Ciudad Universitaria, Buenos Aires

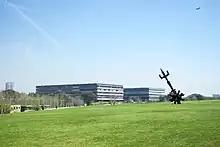
View of "Pabellón II" and "Pabellón III" from the Parque de la Memoria, with "Towers of Memory" by Norberto Gómez in the foreground

"Pabellón III", the third-largest building in the plan, originally designed to house the Faculty of Philosophy and Letters, was re-designed to house the Faculty of Architecture and Urbanism, which began operating in the building in 1971. "Pabellón II" had been completed the year prior in 1970. Construction work had already begun on "Pabellón IV". A second stage for the project envisioned further land reclamation in order to construct the rest of the masterplan's buildings. These plans were scrapped abruptly following the 1976 coup d'état. To this day, only the groundwork of "Pabellón IV" remains.